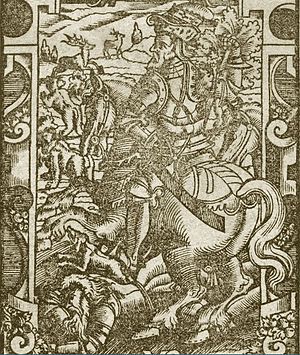
Treniota af Litauen
Treniota var Storfyrste af Litauen.